Peoples National Bank Building–Fries Building

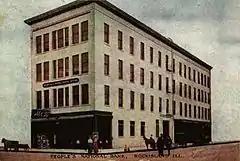
People's National Bank c. 1906

The People's National Bank Building was constructed as a three-story building around 1876 by a now unknown person. The original architect is also unknown, but it is known that Drack & Kerns and George Stauduhar have altered the building in subsequent years. The bank itself had been organized two years previously, and purchased the building around 1904. They extensively renovated the building and added the fourth floor. In 1912 the bank branched out into the German Trust & Savings Bank, renamed American Trust & Savings Bank during World War I, to handle personal accounts. The banks were bought and sold during the 1920s and eventually closed. The building's first floor housed an early location of McCabe's Department Store. They were followed by a series of other retailers.